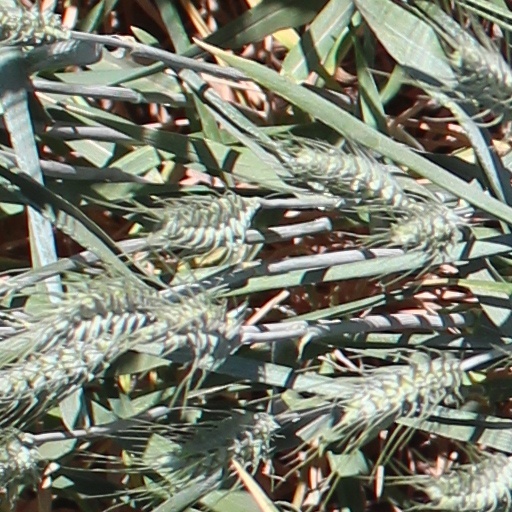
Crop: wheat